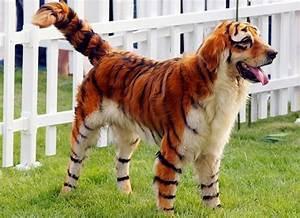
dog